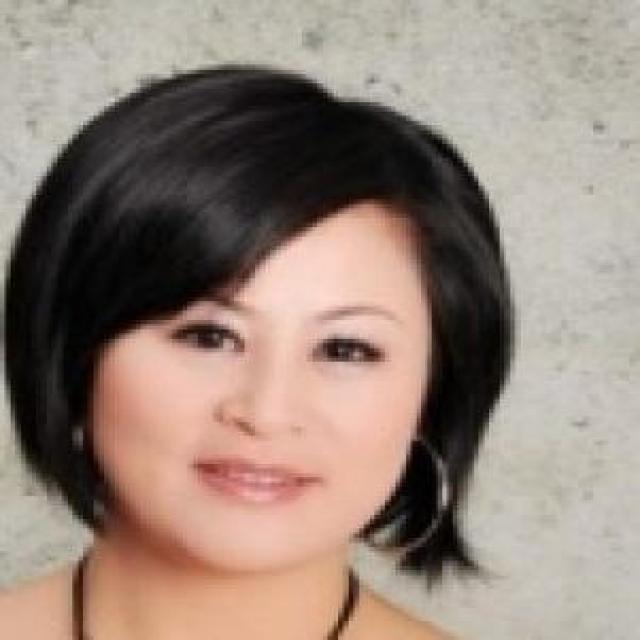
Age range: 21-44